Jerry Stubbs

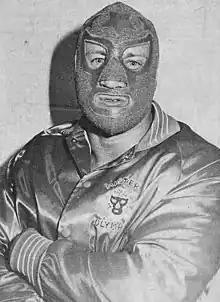
Stubbs as Mr. Olympia, circa 1985

Jerry Stubbs (born September 13, 1951) is an American retired professional wrestler. Stubbs wrestled as Mr. Olympia in Bill Watts's Mid-South wrestling area (Louisiana, Mississippi, Texas) and as the villainous Jerry "Mr. Perfect" Stubbs in Southeast/Continental wrestling promotions. Stubbs won multiple versions of the areas' singles and tag team titles as a member of the Stud Stable.